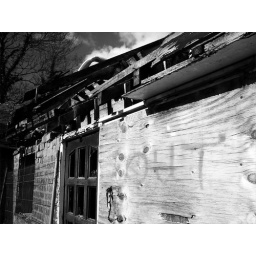
Keep Out sign on a derelict house near Chester